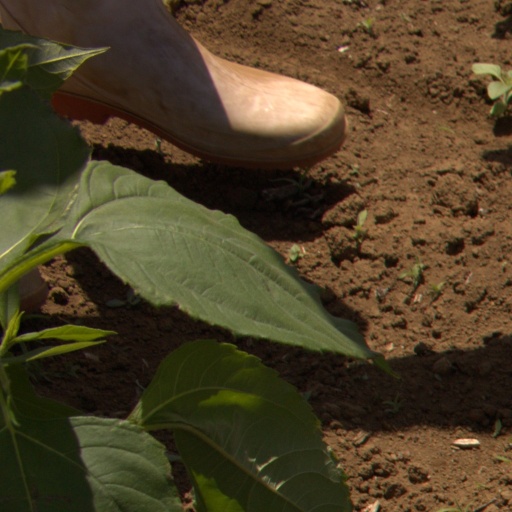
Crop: Jerusalem artichoke